Islamic philosophy

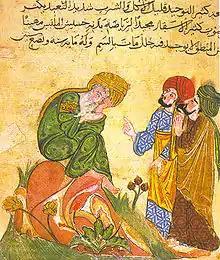
An Arabic manuscript from the 13th century depicting Socrates (Soqrāt) in discussion with his pupils

Islamic philosophy is philosophy that emerges from the Islamic tradition. Two terms traditionally used in the Islamic world are sometimes translated as philosophy—"falsafa", which refers to philosophy as well as logic, mathematics, and physics; and "kalam", which refers to a rationalist form of Scholastic Islamic theology which includes the schools of Maturidiyah, Ashaira and Mu'tazila.